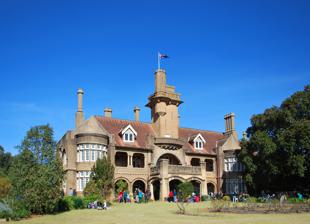
Building: Iandra Castle
Country: Australia
Year built: 1910
House in New South Wales, Australia Iandra Location in New South Wales Former names Mount Oriel homestead General information Type House Architectural style Federation Romanesque Location Iandra Road, Greenethorpe , Weddin Shire , New South Wales , Australia Coordinates 34°04′34″S 148°21′29″E / 34.0762°S 148.3581°E / -34.0762; 148.3581 Construction started 1880 Completed 1910 Technical details Structural system Reinforced concrete Design and construction Architect(s) un-named ( English architect) in association with Ellen Greene, the owner's wife Main contractor Edward Giles Stone New South Wales Heritage Register Official name Iandra Homestead Pastoral Estate; The Castle; Mount Oriel Type State heritage (landscape) Designated 18 February 2005 Reference no. 1723 Type Farm Category Farming and grazing Builders Edward Giles Stone Iandra (colloquially known as Iandra Castle ) is a large heritage-listed homestead 11 kilometres (6.8 mi) south of Greenethorpe , in the Weddin Shire , New South Wales , Australia. The property was added to the New South Wales State Heritage Register on 18 February 2005. The homestead is a former Methodist Boys' home and working farmland. It was designed by an unnamed English architect, built by Edward Giles Stone , in association with Ellen Greene, the owner's wife, and was built between 1880 and 1910. The homestead is also known as The Castle and Mount Oriel homestead . Greenethorpe is surrounded by the towns of Young (26 kilometres (16 mi) to the south), Grenfell (29 kilometres (18 mi) to the northwest) and Cowra (41 kilometres (25 mi) to the northeast). History The land on which Iandra stands was first taken up for pastoral purposes in 1833 by John Wood, as part of his Brundah Station. Later the eastern part of Brundah was acquired by W. R. Watt and subsequently by J. A. Mackinnon. George Greene was born in Ireland in 1838 and emigrated to the colony from Ireland in 1842 at the age of 4 with his father William Pomeroy Greene and the entire family. His father William chartered a ship to emigrate and brought out family servants such as chauffeur, cook, maids, their families, his personal library, a pre-fabricated house and much more. William Greene's grandfather was in the English diplomatic corps and had served in India. William Greene had been in the Royal Navy and served on St.Helena where Napoleon Bonaparte was kept on house arrest. It was here that he had caught a "fever" (probably tuberculosis ) and was retired from the Navy. He then acted as agent (effectively estate manager) to Lord Oriel's estate in Ireland. Lord Oriel was the last Speaker of the Irish House of Commons . Greene's doctor recommended that he move to a more warm, amenable climate. George Greene spent his youth with his family at Woodlands near Bulla , north of Melbourne . After he married Ellen Crawford, the daughter of an Indian Army Officer, he sold his land interest and returned to England. In 1878 George Greene returned to Australia and bought 13,000 hectares (32,000 acres) near Grenfell , New South Wales from Mackinnon, which he called Mount Oriel (named after the estate of Lord Oriel in Ireland which his father had been agentfor prior to emigrating to Australia. It was later renamed Iandra. This vast estate encompassed the majority of the parish which was to derive its name from this estate, that is, the Iandra Parish. In 1880 Greene had a brick dwelling built using bricks made on the property, the original Mount Oriel single storey homestead. This was sited on Portion 49 of the Iandra Parish of 260 hectares (640 acres). The purchase in 1878 by Greene represented the beginning of a new era for the area and the nation's wheat industry. Iandra became the largest and most progressive wheat property in Australia. Here George Greene pioneered his vast share-farming enterprise in 1892 that revolutionised the approach to wheat growing, whereby he supplied the land and seed and the share farmer provided the labour. By 1911, fifty share farmers had been established on 7,300 hectares (18,000 acres), generally on share farms of 640 acres (260 ha) each, extending across the Parish of Iandra. The property was also at the forefront of wheat growing technology in Australia. Greene increased production by scientific use of superphosphate fertiliser, rotation between grazing and wheat fallowing . Iandra was used as the first large scale trial of Federation "rust proof" wheat developed by William Jame Farrer , and Greene was the first to grow the wheat commercially. Greene was also one of the first in New South Wales to fully fence his property with rabbit proof netting . An ambitious scheme of land clearing, fencing and building ensued that was so successful that, before the turn of the (20th) century, the homestead and its extensive outbuildings and handsome small Gothic stone church became a showpiece which attracted flocks of visitors. Some forty houses were built on the estate for share farmers. Greene as a member of both houses of the Parliament of New South Wales and through his connections with Lord Northcott , Governor-General of Australia (Northcott stayed at Iandra in 1908) was instrumental in securing the Grenfell branch rail line from Koonawatha to the Grenfell railway station and then to Greenethorpe/Iandra. This allowed ready access and export of grain and of goods, effectively opening up the district's production and potential. This was part of railway engineer J. J. C. Bradfield 's program of branch line expansion in New South Wales. Soon after the turn of the century, Iandra had produced the largest ever yield of wheat from a single property of 100,000 bags of wheat. The harvest saw a concentration of labour forces of a scale not previously witnessed in rural New South Wales. Five to six hundred men were engaged in various aspects of the operation. As a social enterprise, share farming at Iandra appears to have benefited workers and management alike. In 1908 Greene began the construction of a village around the Iandra rail siding to house and improve the living conditions of his tenant farmers. This village was named Greenethorpe after its pioneer. Greenethorpe Village was based on the English manor system where a number of tenant farms were based around a single manor, in this instance the Iandra homestead. A church was built here and Greene discouraged but failed to prevent the eventual construction of a public house in the village. George Henry Greene's son, William Pomeroy Crawford Greene registered a coat of arms in 1908 with the Ulster King of Arms in Dublin. This coat of arms had been "borne and used by his family" for some time and can be described as on a blue shield three golden stags inside a gold border. Above the shield emerging from a gold coronet the head of a stag also gold, marked with a green shamrock on the neck. Motto " Nec timeo nec sperno " (translation: "I neither fear nor despise" ). In 1908-1910 Greene constructed the present 57-room two storey homestead, incorporating the original 1880 dwelling (all that appears to remain is one brick wall. It took full advantage of its elevated setting with wide district views. The Federation Romanesque homestead was a large, idiosyncratic castle-like building constructed of reinforced concrete, and became known as The Castle. The new house was designed by an English architect with influence from Greene's wife, Ellen and built by engineer Edward G Stone. Interior panelling was of oak ( Quercus sp. ) and the dining room of Queensland black walnut ( Castanospermum australe ). A fence was built around the grounds by Greene's son, Captain William C. Greene. At the same time, the manager's residence and stables were also constructed, reportedly to the design of the same architect. A church was also constructed on the property to the south, uphill, during Greene's ownership (in 1886). George Greene, his wife (d.1921), and their two sons were (eventually) all buried in the cemetery here. Greene played a prominent role in rural affairs and was a member of the Young Pastures and Stock Protection Board 1881-84, being its chairman from 1885 to 1888. In 1890 he became a foundation member of the Pastoralists Union of New South Wales . Greene was the Legislative Assembly Member for Grenfell in 1889-91, 1894 and 1895–98, during which time he was able to obtain a rail link to Grenfell. In 1899 he became a Member of the Legislative Council . Greene died in 1911 and was buried at Iandra. When his widow, Ellen Greene returned to England, the property was managed by L. N. I'Anson. By 1911 the estate consisted of 60 sharefarmers on the original 13,000 hectares (32,000 acres). From c. 1914 , the Greene family moved back to England and their empire was broken-up for the first time by George's Cambridge-educated son and in the majority of cases the share farmers were given the option of buying the land they had been farming, generally 260-hectare (640-acre) blocks. In 1927, following the death of Ellen Greene, Iandra and 1,000 hectares (2,500 acres) were purchased by the estate manager since 1911, Leonard Nourse I'Anson. I'Anson (1925-1949) first settled at Iandra in 1906, when he discovered the area while resting the wagonette horses at Cowra , when moving from South Australia to Victoria . Family accounts report that after riding round the district that night I'Anson said to the others "If this country can grow trees this size, I'm not going any further." This began a 70-year association of multiple generations of the I'Anson family with the Iandra estate over most of the 20th Century. The I'Anson family owned Iandra until 1956, and his grandson, Keith I'Anson (b.1925), continued to own part of the estate until 1976. The homestead and estate during the ownership of Henry Greene and the I'Anson family played a major role in not only the establishment of the village and community, but in the social life of the community. The property was said to have generally deteriorated after the death of Leonard I'Anson in 1949 when it was managed by his sons who also had other properties to manage. In 1956 the homestead and 320 hectares (800 acres) of the farmland were transferred to the Methodist Church for A£ 10,000 for use as a home for first-time male offenders from the city, as well as a dairy and an intensive poultry programme. A managerial council was formed to oversee administration of the home, comprising Greenethorpe locals from the strong Methodist community and church representatives. 1200 acres of the estate on the eastern side of the road, plus 6.9 hectares (17 acres) adjoining the homestead including the coachman's house, silo and water tank and several sheds were transferred to Keith I'Anson. As part of the Church's use of the site for a detention home, a c. 1960 s toilet block was constructed at the rear (west) of the main homestead, attached to a brick garden wall. The Methodist Boys Home use continued until 1974. In 1974 and 1976 both parts of the estate were transferred to David Morris of Rylstone , a civil engineer and owner of R. S. Morris. At one time it was in a very poor state of repair. The homestead was faithfully restored by David Morris. The widow of Morris continues to live in the house today, and the property continues to operate as a working farm. The estate now comprises approximately 1,200 hectares (3,000 acres) of the original 13,000-hectare (32,000-acre) Greene estate. The present owners of the property open the homestead on designated weekends throughout the year when it is possible to wander through the beautifully maintained gardens. The owner's wife cares for the garden and despite the severe drought conditions, has created a very picturesque surrounding area to complement the homestead. In spring the garden features clumps of purple iris, daffodils, roses and lemon trees. In 2007-09, two grants were awarded to prepare a conservation management plan for the homestead, and for conservation works to the homestead and gardens, Stallion Shed, Blacksmith's Shop, Hayshed, Accountant's Cottage, Gardener's Cottage and Blade Shearing Shed. In 2009, a new toilet block was erected to the south-west of the homestead, alongside the existing toilet block. Description The Iandra estate of approximately 1,200 hectares (3,000 acres) comprises land of approximately 338 hectares (835 acres): the main homestead; the stables and electrical generating plant; manager's residence; surrounding garden/park setting; chapel and cemetery; blacksmith's shop; hay shed ; stallion shed; accountant's cottage; workers' cottage; water filter in dam; water tower and; woolshed; surrounding farmland, originally in 260-hectare (640-acre) share-farms. Farm setting Approximately 1,200 hectares (3,000 acres) comprises land of approximately 338 hectares (835 acres) of cropping and grazing land, within which sits the main dwelling, stables, barns and yards group. Surrounding garden and parkland The homestead group (stables, barns, yards, manager's residence, house and garden) sit on a rise with panoramic views of the entire district. Around the complex are shelter belts of pepper(corn) trees ( Schinus molle ). The entry gates (iron, curlicued shaped panels) are flanked by white picket fencing. A long gravel drive approaches the house from Iandra Road from the gates at the north-eastern corner of the garden/parkland and ending in a parking area to the house's east. A driveway continues east/south-east of the house to the stables/garage. The main drive is lined with a double avenue of kurrajong ( Brachychiton populneus ) and bottlebrush ( Callistemon spp.) trees and shrubs. A wide lawn fronts the northern (main/front) facade of the house. A smaller lawn area adjoins to the eastern, southern and western sides. The southern side is also marked by a paved courtyard between wings of the house and a rear driveway to the stables /garage block and yards beyond, further south. A side gate further south on Iandra Road connects through an avenue of Persian lilac bushes (see below) to the rear of the house and service yard, stables/garage etc. Another gate further south on Iandra Road leads into the Manager's residence. Another gate further south and uphill on Iandra Road leads to the Chapel and cemetery. The oldest remains of the Greene-era garden are the numerous groves of monumentally scaled Moreton Bay fig trees ( Ficus macrophylla ) east, north and north-east of the house, various mature eucalypt trees (E.spp.), a cactus hedge ( Aloe arborescens & Notocactus sp.) running along Iandra Road to the east, an avenue of Persian lilac bushes ( Syringa persica cv.) between the house's south-eastern wing and a side gate to Iandra Road and some shrubs near the existing and new toilet block to the house's south-west - running along the line of a former airfield in this area. The present owner opens the homestead on designated weekends and maintain the garden beautifully. The owner cares for the garden and despite the severe drought conditions, has created a very picturesque surrounding area to complement the homestead. In spring the garden features clumps of purple iris, star-of-the veldt ( Dimorphotheca / Osteospermum sp.), daffodils ( Narcissus cv.s), roses (Rosa cv.s) and lemon trees (Citrus x limon)). A large white cedar (Melia azederach var.australasica) edges the top grassed terrace before (north of) the house. Beds of roses lie between it and the lawn and house. A scattering of pepper(corn) trees lie south-east and east of the house, concentrating into a row along Iandra Road, under which the cactus hedge (see below) is interplanted. An orchard and shrubbery area to the house's south-east separates it from the manager's homestead. This is marked with Canary Island pine trees ( Pinus canariensis ), pepper(corn) trees ( Schinus molle ) and other shrubs and trees, including some fruit trees. A fence was built around the grounds by Greene's son, Captain W. C. Greene. Main dwelling Dining room, pictured in 2011 Iandra homestead is a distinctive and idiosyncratic example of the Federation Romanesque architectural style with Tudor influences, sometimes referred to as "The Castle", reflecting its dramatic design and situation, and its feudal-like role in the history of the area and community. The Manor-like residence was designed by an unknown English architect, and is an exceptional example of reinforced concrete construction. Built in 1908-c 1910, incorporating the earlier 1880 homestead, the manor house has a front wing of reinforced concrete, the external walls being hollow and the internal walls solid (this early use of reinforced concrete is a significant aspect of Iandra's importance). There are fifty-seven rooms and the house cost an estimated A£63,000. It is a two-storey house (plus attic) and the concrete on the exterior has been rendered to resemble sandstone . At the rear, two storey wings (with half timbering to the gables ) form a courtyard. To each end of the facade are double storey bow windows with multiple small panes, and these bows are surmounted by gables. Part of the works on Iandra were carried out/supervised by one Edward Giles Stone. Construction was completed in 1910. Stone was located at 11 Moore St, Sydney at the time. Edward Stone's father John worked on this project as well. He was located in Challis House, Sydney. The ground floor of the facade is arcaded as is the upper floor, although the latter has flat arches and paired columns . In the centre is a portico with crenellations, above which (on the first floor) is a granite arch. Rising from this is a square tower, which has slit windows. On one corner of the top of this tower is an asymmetrically placed octagonal turret which is also crenellated. This forms a major feature of Iandra and is complemented by the numerous, tall, Medieval looking chimneys . On either side of the tower is a dormer. A crenellated parapet runs down at least one side of the house. The hipped roof is clad with asbestos cement shingles. Copper is apparently the material used for the guttering and ridge capping. On one corner of the house is another tower with a candle snuffer roof. Iandra's interior reflects a number of Federation era or Edwardian characteristics, including large areas of timber wall panelling. The carved stairway and foyer panels are of oak, and the dining room panels are of Queensland black bean ( Castanospermum australe ). Art Nouveau stained and leaded glass windows adorn every room. Each window is different and most feature a flower. These are of a very high quality and definitely by a craftsman (as yet unknown). Early telephone and electrical systems were fitted in the house. There are the remnants of the former garden and a number of mature trees. The house is well sited and is a landmark, being visible for quite some distance. Stables and electrical generating plant The stables, pictured in 2011. This shares many of the characteristics of the main house. It is built (like the house) of reinforced concrete rendered to resemble sandstone. It consists of four wings forming an open courtyard in the centre. There are prominent gables at the ends of the main facade, and the roof projects beyond the wall at each of the gables and each has a group of three vertical, narrow vents or decorative recesses. Single storey, the building has attic rooms which are the workers' accommodation. Attic walls are lath and plaster. As well as containing stables, the building also has a foaling room, garage, workshops and storerooms. The major feature is the central entranceway in the main facade. The slightly arched entrance at ground level allows access to the inner courtyard, and then above is an upper floor, boldly square in its dimensions; there is a projecting label mould just above the arch of the entrance. On the top of this upper floor is a crenellated parapet and a pyramidal roof. All the roofing is clad with asbestos cement shingles and some rafters are exposed. Fenestration is a mixture of small paned and large paned windows. Chimneys are similar to those on the house in being tall, narrow and rather Medieval in appearance. Manager's residence This was designed by the same architect who designed the house and it complements it well. The building is Federation Queen Anne style and is single storey (with attic rooms) and built of brick. The hipped roof has a number of protruding gables which are, characteristically for the style, half timbered; the roof extends beyond the gable ends in each case. There is also a dormer. Clad with asbestos cement shingles the roof continues, in slightly broken back form, out over the generous verandahs . As is usual for the style, the fenestration is well scaled and some windows have smaller panes to their upper sashes . Chimneys are tall and narrow. Chapel and cemetery The chapel further south of the homestead and yards (uphill on Iandra Road) is a reminder of the share farming activities on Iandra and the role of wealthy pastoralists in establishing churches in rural areas during the nineteenth century. Built in Gothic style in 1886 of sandstone with brick surrounds to its openings (and typically for a chapel in this style), it has a gabled, steeply pitched roof, clad in corrugated iron . Rising from one end of the roof is a fleche . There is an apse and a projecting entrance porch . Windows are pointed arch type, and there is a triple window in the apse wall. The cemetery has several graves, including that of George Greene and, more recently, David Morris, who purchased the property c. 1975 and implemented a major restoration program. Condition As at 24 August 2004, the buildings remain in largely original condition. Condition of the various buildings varies but overall condition is good. The castle generally is in very good condition having benefited from many years of concentrated restoration. The main problem is water ingress through the flat roofs on the corner towers, and three chimneys have been demolished. In the stables a section of ceiling is decaying. The electrical generating plant was removed from the building long ago, however parts have since been retrieved and brought back on site. The manager's residence is sound and currently occupied. The garden/park setting is well maintained. The church walls have substantial structural cracks. The cemetery surrounds are maintained. The blacksmiths shop is in good original condition as are the hay shed and stallion shed. The accountant's and workers' cottages are in fair condition only, but are being stabilised. The water filter in the dam is sound, and the water tower is still in use. The woolshed was not assessed. The integrity of the complex is very high, having been faithfully restored since 1974 while continuing to operate as a fully functional farm. Modifications and dates 1878: 13,000-hectare (32,000-acre) estate purchased by George Greene and established as generally 260-hectare (640-acre) share-farms. 1880: Mt Oriel, a single storey brick home was constructed for Greene on Parish Portion 49 of 260 hectares (640 acres). 1895-98: Greene obtained a rail link to Grenfell 1908: Greene began the construction of a village at Iandra rail siding 1908-1910: The Castle constructed, incorporating the 1880 building. Manager's residence and stables constructed. 1911: 50 share farmers had been established on 7,300 hectares (18,000 acres), generally on share farms of 260 hectares (640 acres) each. 1911: 60 share farmers on the original 13,000 hectares (32,000 acres). From c. 1914 : the Greene empire was broken-up for the first time and in the majority of cases the share farmers were given the option of buying the land they had been farming, generally 260-hectare (640-acre) blocks. 1927: Iandra and 1,000 hectares (2,500 acres) purchased by estate manager I'Anson 1956: homestead and 320 hectares (800 acres) transferred to the Methodist Church for use as a home for first-time male offenders, a dairy and intensive poultry programme. 490 hectares (1,200 acres) on the eastern side of the road, plus 6.9 hectares (17 acres) adjoining the homestead including the coachman's house, silo and water tank and several sheds were transferred to Keith I'Anson. c. 1960 s: As part of the Church's use of the site for a detention home, a toilet block was constructed at the rear (west) of the main homestead, attached to a brick garden wall. 1974 and 1976: both parts of the estate were transferred to David Morris in a very poor state of repair. The homestead was faithfully restored by David Morris. The estate comprises 1,200 hectares (3,000 acres). 2007-9: grant funding (2 separate grants) to prepare a conservation management plan for the homestead, and for conservation works to the homestead and gardens, Stallion Shed, Blacksmith's Shop, Hayshed, Accountant's Cottage, Gardener's Cottage, Blade Shearing Shed. 2009: new toilet block erected to south-west of homestead, alongside existing toilet block. Heritage listing The Iandra Homestead Pastoral Estate, originally established by George Henry Greene from 1878 to 1911, is of outstanding significance as arguably the largest and most progressive wheat property and wheat farming enterprise of its time in Australia. The vast estate of approximately 3,000 acres (1215 ha) comprises a magnificent Federation homestead, park-like gardens, original workers cottages, managers residence, blacksmith, chapel and cemetery, wool and hay sheds, silo, other outbuildings, associated structures, and surrounding farmland. It was at Iandra that its owner, George Henry Greene, pioneered share-farming in 1892, which revolutionised the approach to wheat growing in Australia. Iandra was also at the forefront of wheat growing technology in the nation. The Iandra enterprise produced the largest yield of wheat at the time from a single property soon after the turn of the century. The harvest of this yield saw a concentration of labour forces of 500-600 men, a scale not previously witnessed in rural NSW. In its scale, grandeur, planning, farmlands, gardens and collection of purpose-related buildings, the vast pastoral estate of Iandra provides valuable and rare evidence of the advancements, operation, prosperity and importance of wheat growing in Australia's development during the early 1900s. The estate is closely associated with the life, empire and enterprises of George Henry Greene, a prominent and leading figure in rural affairs in Australia and NSW during the late 19th and early 20th centuries. Greene served terms as the MP for Grenfell, then as a Member of the Legislative Council. He also obtained the rail link for Grenfell. Greene died in 1911 and was buried at Iandra. Iandra also represents a rare example of a complete feudal-like estate established in Australia, modelled on the English Manor system, during the Federation period, which may have no equal in NSW or Australia. All elements of the estate date from the Federation period and were constructed for the Iandra homestead owner, centred around the Iandra homestead and wheat production, including the adjoining Greenethorpe village built by Greene for his tenants. The integrity and condition of the complex as a whole is exceptionally high, which can be largely attributed to its faithful restoration by David Morris from the 1970s. The manor house itself is a landmark and remarkable example of the Federation Romanesque style illustrating the work of English architects in Australia and, together with other buildings on the estate, is an exceptional example of early reinforced concrete construction. Iandra also remains one of few tangible places that embody the iconic, optimistic image of Australia as "the lucky country", which can still be appreciated in the surviving, grand, Edwardian estate, where a European immigrant bought undeveloped land in the middle of rural NSW, created his own replica European empire and made himself "Lord of the Manor" out of little except his own ambition, vision, enterprise, determination and the riches of the land. Iandra Homestead Pastoral Estate was listed on the New South Wales State Heritage Register on 18 February 2005 having satisfied the following criteria. The place is important in demonstrating the course, or pattern, of cultural or natural history in New South Wales. The Iandra Homestead Pastoral Estate is of outstanding significance as arguably the largest and most progressive wheat property and wheat farming enterprise in Australia of its time. It was at Iandra that the owner, George Henry Greene, pioneered share-farming, which revolutionised the approach to wheat growing in the nation. Greene introduced the innovative share-farming system in 1892 where he supplied the land and seed and the share farmer provided the labour. Amongst other technological advancements, the first large scale trial of Federation "rust proof" wheat developed by James Farrer occurred at Iandra, and Greene was the first to grow the wheat commercially. Soon after the turn of the century, Iandra had produced the largest yield of wheat at the time from a single property (100,000 bags of wheat), and the harvest saw a concentration of labour forces of 500-600 men, a scale not previously witnessed in rural NSW. In its scale, grandeur, planning, farmlands, gardens and collection of purpose-related buildings, the complete pastoral estate of Iandra Homestead provides valuable and rare evidence of the advancements, operation, prosperity and importance of wheat growing in Australia's development during the early 1900s. Together with the closely associated Greenethorpe village, Iandra also represents a rare example of a complete feudal-like estate established in Australia during the Federation period, based on the English manor system. During the same period he extended Iandra homestead, Greene established and constructed Greenethorpe village in 1908 based on this English manor system, where the village was constructed to house the tenant farmers and the tenant farms were laid out based around the single manor of Iandra. The Iandra homestead and grounds, its farmland, associated residences and outbuildings, and Greenthorpe village all date from the Edwardian period and are entirely centred around a single landowner, homestead and wheat farming, the likes of which may not exist elsewhere in the state or nation. Iandra also remains one of few tangible places that embody the iconic, optimistic image of Australia as "the lucky country", which can still be appreciated in the surviving, grand, Edwardian estate, where a European immigrant bought undeveloped land in the middle of rural NSW, created his own replica European empire and made himself "Lord of the Manor" out of little except his own ambition, vision, enterprise, determination and the riches of the land. The place has a strong or special association with a person, or group of persons, of importance of cultural or natural history of New South Wales's history. The entire Estate of Iandra and Greenthorpe Village are closely associated with George Henry Greene, a prominent and leading figure in rural affairs in Australia and NSW, from 1878 until his death in 1911. Greene was a member of the Young Pastures and Stock Protection Board 1881-84, being its chairman from 1885 to 1888, and in 1890 became a foundation member of the Pastoralists Union of New South Wales. Greene was the Legislative Assembly Member for Grenfell in 1889-91, 1894 and 1895–98, during which time he was able to obtain a rail link to Grenfell. In 1899 he became a Member of the Legislative Council. The Estate and Village demonstrate and embody the seat of his power, as well as his extraordinary accomplishments, innovation and pioneering vision for wheat farming in Australia, as he entirely masterminded the construction and innovative operation of the Estate buildings, farming practices, and layout. Greene was also responsible for the construction of the Greenethorpe Village in 1908 to house the tenants, and named after Greene. Greene died in 1911 and was buried at the Iandra cemetery on the Estate. The place is important in demonstrating aesthetic characteristics and/or a high degree of creative or technical achievement in New South Wales. Iandra represents a fine and distinctive example of a magnificent Feudal-like manor house designed in the Federation Romanesque style, complete with its original grounds, farmlands, and other estate and farm buildings, all constructed in the Federation style and dating from the same period of c.1908-1911. The homestead incorporated an earlier 1880s homestead from the Victorian period. The integrity and condition of the estate as a whole is exceptionally high. The homestead also illustrates the work of English architects in Australia, and the work of the engineer Edward G Stone. The Manager's residence and stables constructed at the same time were also reportedly designed by the same architect, although the specific architect has still to be identified. Commonly known as "The Castle", the homestead and Estate as a whole is also a landmark of the region, which is highly visible from its prominent situation near the crest of the hill. The rural holdings of the Estate also represent a fine example of a complete cultural landscape of a share-farming enterprise, dating from the Federation period. The place has strong or special association with a particular community or cultural group in New South Wales for social, cultural or spiritual reasons. The Iandra estate is esteemed by the community of Greenethorpe and surrounding region, as the original Manor house to the village, as the landmark of the area and region, and as the place from where the village and prosperity of the region directly originated, and which it continues to represent. As such, the estate is of considerable importance to the community sense of place at Greenethorpe. This item was identified in two community workshops for the Central West project held at Forbes and Lithgow to identify items of significance to the people of NSW, which is a further indicator of the esteem in which the property is held by the broader contemporary community. The place has potential to yield information that will contribute to an understanding of the cultural or natural history of New South Wales. The complete estate is an important historic reference site of the highly successful wheat farming properties and operations in Australia from the Federation period. It also has potential to yield rare information of the adaptation of the English Manor Feudal-like system in Australia. The homestead, together with other buildings within the estate are also exceptional examples of the early use of reinforced concrete construction. The place possesses uncommon, rare or endangered aspects of the cultural or natural history of New South Wales. The Iandra Homestead Pastoral Estate is rare in Australia as the largest and most progressive wheat property and wheat farming enterprise in Australia of its time, which has survived with a remarkably high degree of integrity. It is also a rare as the first example of the innovative and highly successful share-farming system in Australia, dating from 1892. Iandra, and the closely associated Greenethorpe village, are a rare example of a complete feudal-like estate established in Australia during the Federation period, based on the English manor system. The homestead and grounds, its farmland, associated residences and outbuildings, and Greenthorpe village all date from the Edwardian period and are entirely centred around a single landowner, homestead and wheat farming, the likes of which may not exist elsewhere in the state or nation. In its distinctive scale, grandeur, planning, farmlands, gardens and collection of purpose-related buildings, the complete pastoral estate of Iandra Homestead provide rare evidence of the advancements, operation, prosperity and importance of wheat growing in Australia's development during the early 1900s. The place is important in demonstrating the principal characteristics of a class of cultural or natural places/environments in New South Wales. The Iandra Homestead Pastoral Estate represents an outstanding example of a vast wheat farming estate from the Federation period, complete with its original farmland, manor house, park-like gardens, Estate and farm buildings. The buildings represent fine and distinctive examples of the Federation style of architecture in rural NSW. In its entirety, the item represents an excellent example of a wheat farming cultural landscape that is distinctly associated with the pioneering of share-farming practices in Australia, as well as with the establishment of a complete Feudal-like estate and English Manor system in Australia. See also New South Wales portal Architecture portal References